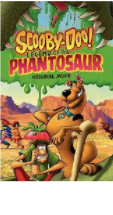
Portrait style: Cartoon Portrait